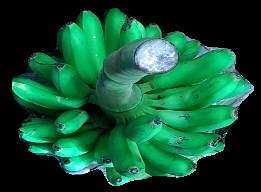
Variety: rasbale
Grade: grade1